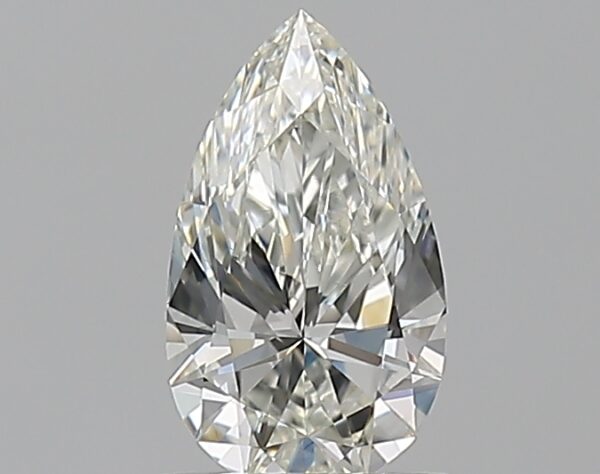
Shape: pear
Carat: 0.75
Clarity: VS2
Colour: I
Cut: EX
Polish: EX
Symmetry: VG
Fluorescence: ST
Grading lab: GIA
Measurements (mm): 8.21 x 4.78 x 3.01